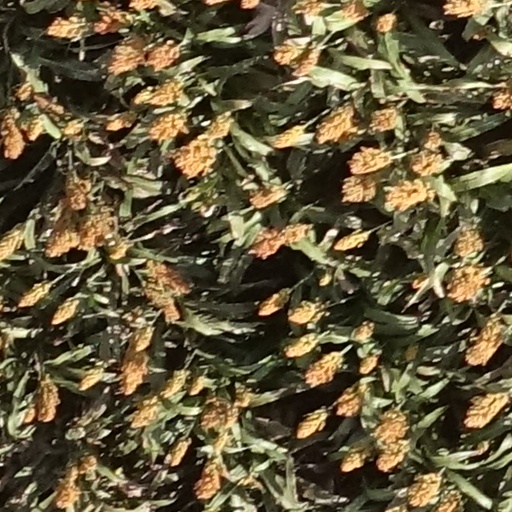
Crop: sorghum